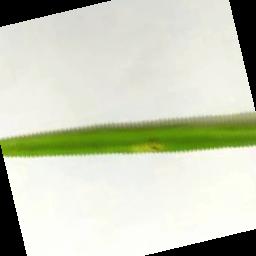
Label: Rice___Brown_Spot